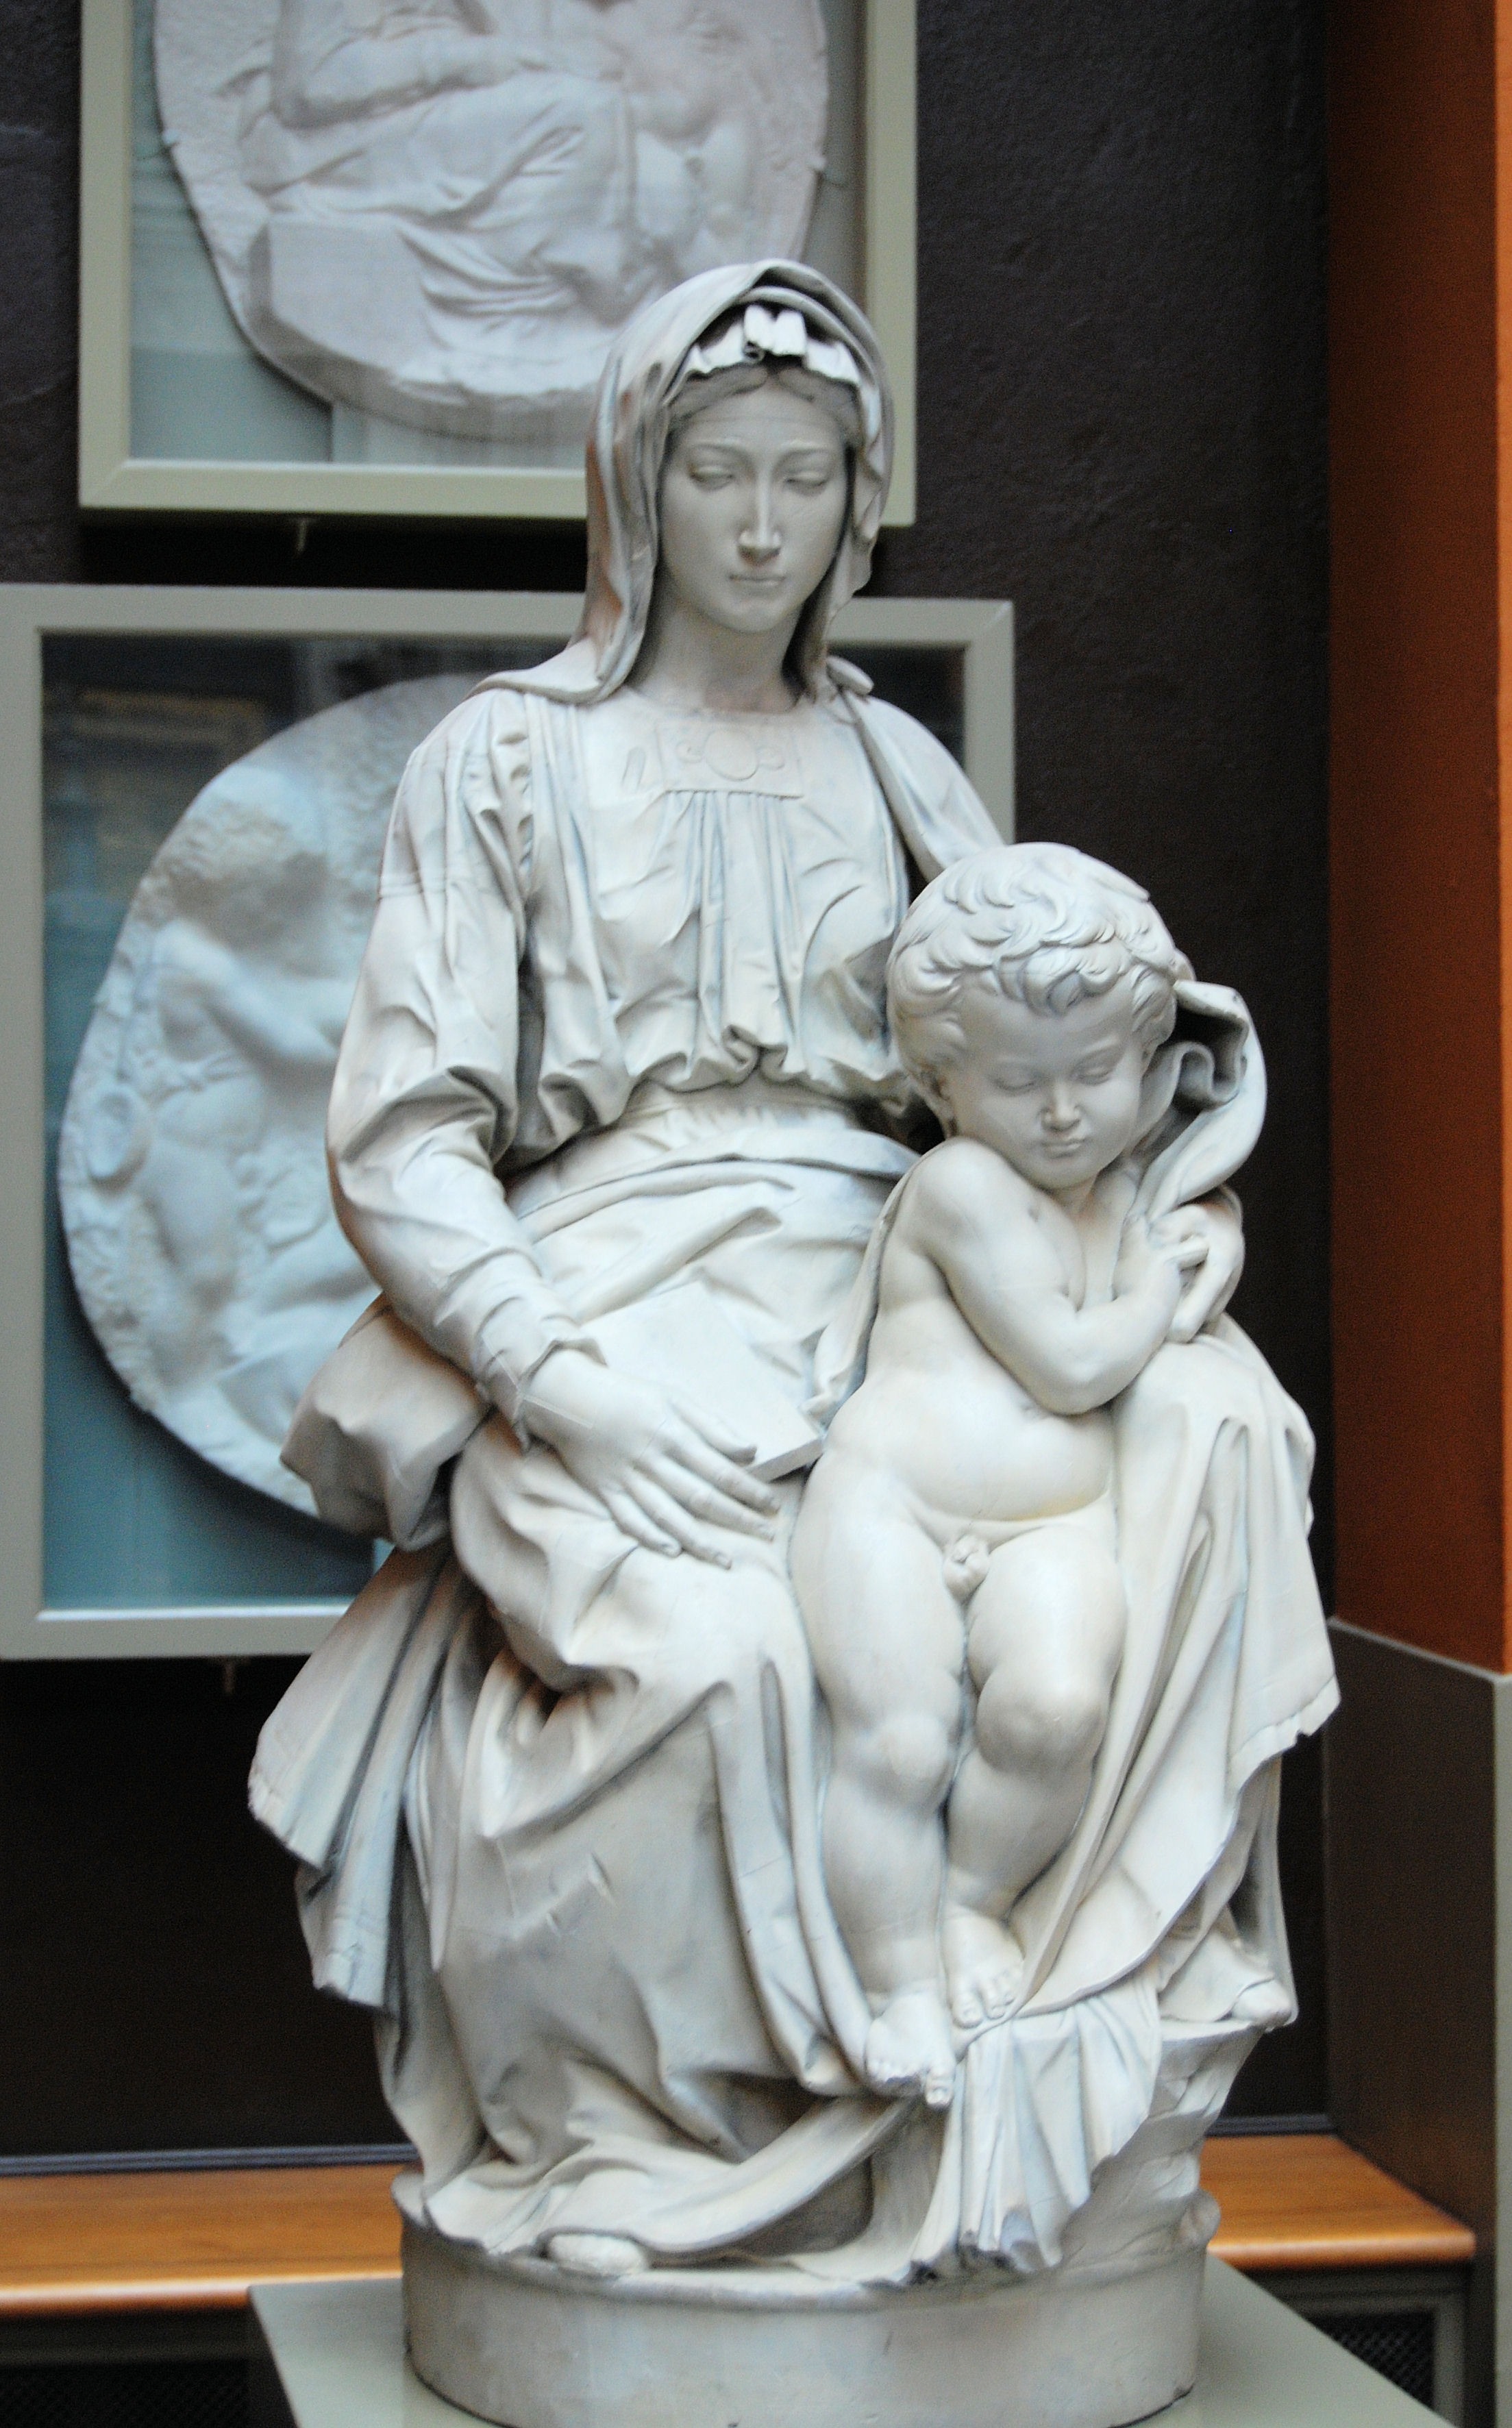
monument, female, statue, museum, child, sculpture, art, beautiful, carving, stone carving, ancient history, nonbuilding structure, classical sculpture